Champ Libre

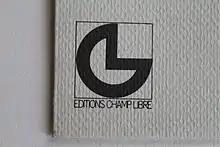
Champ Libre logo

In 1984, after the assassination of Gérard Lebovici, Champ Libre changed its name and became Éditions Gérard Lebovici as an hommage. In 1992, it became Éditions Ivrea.